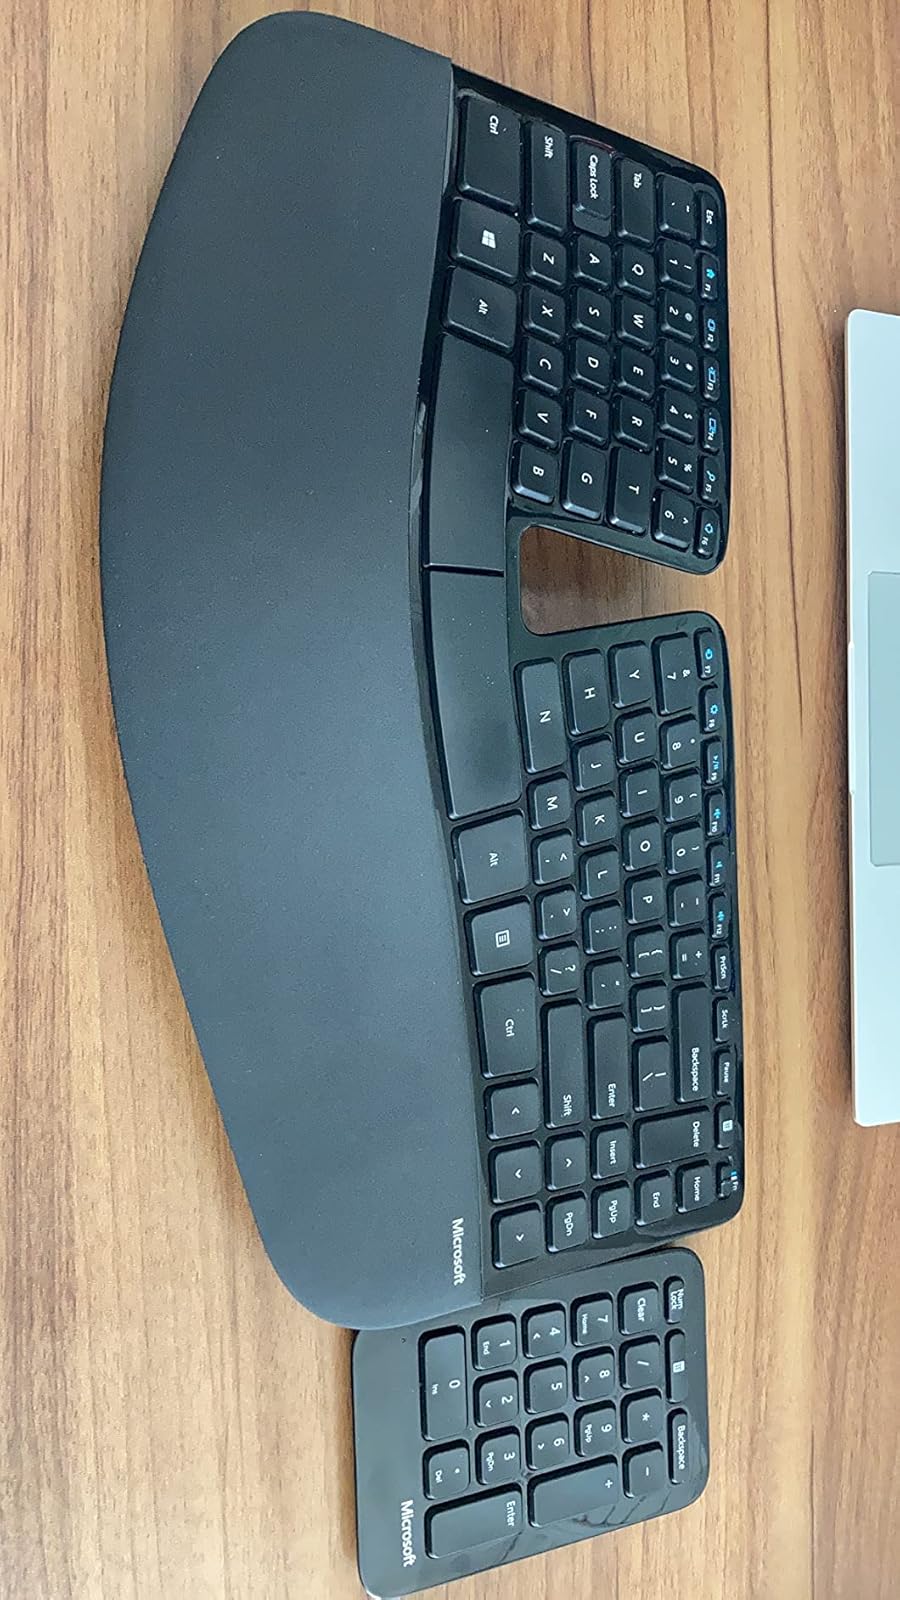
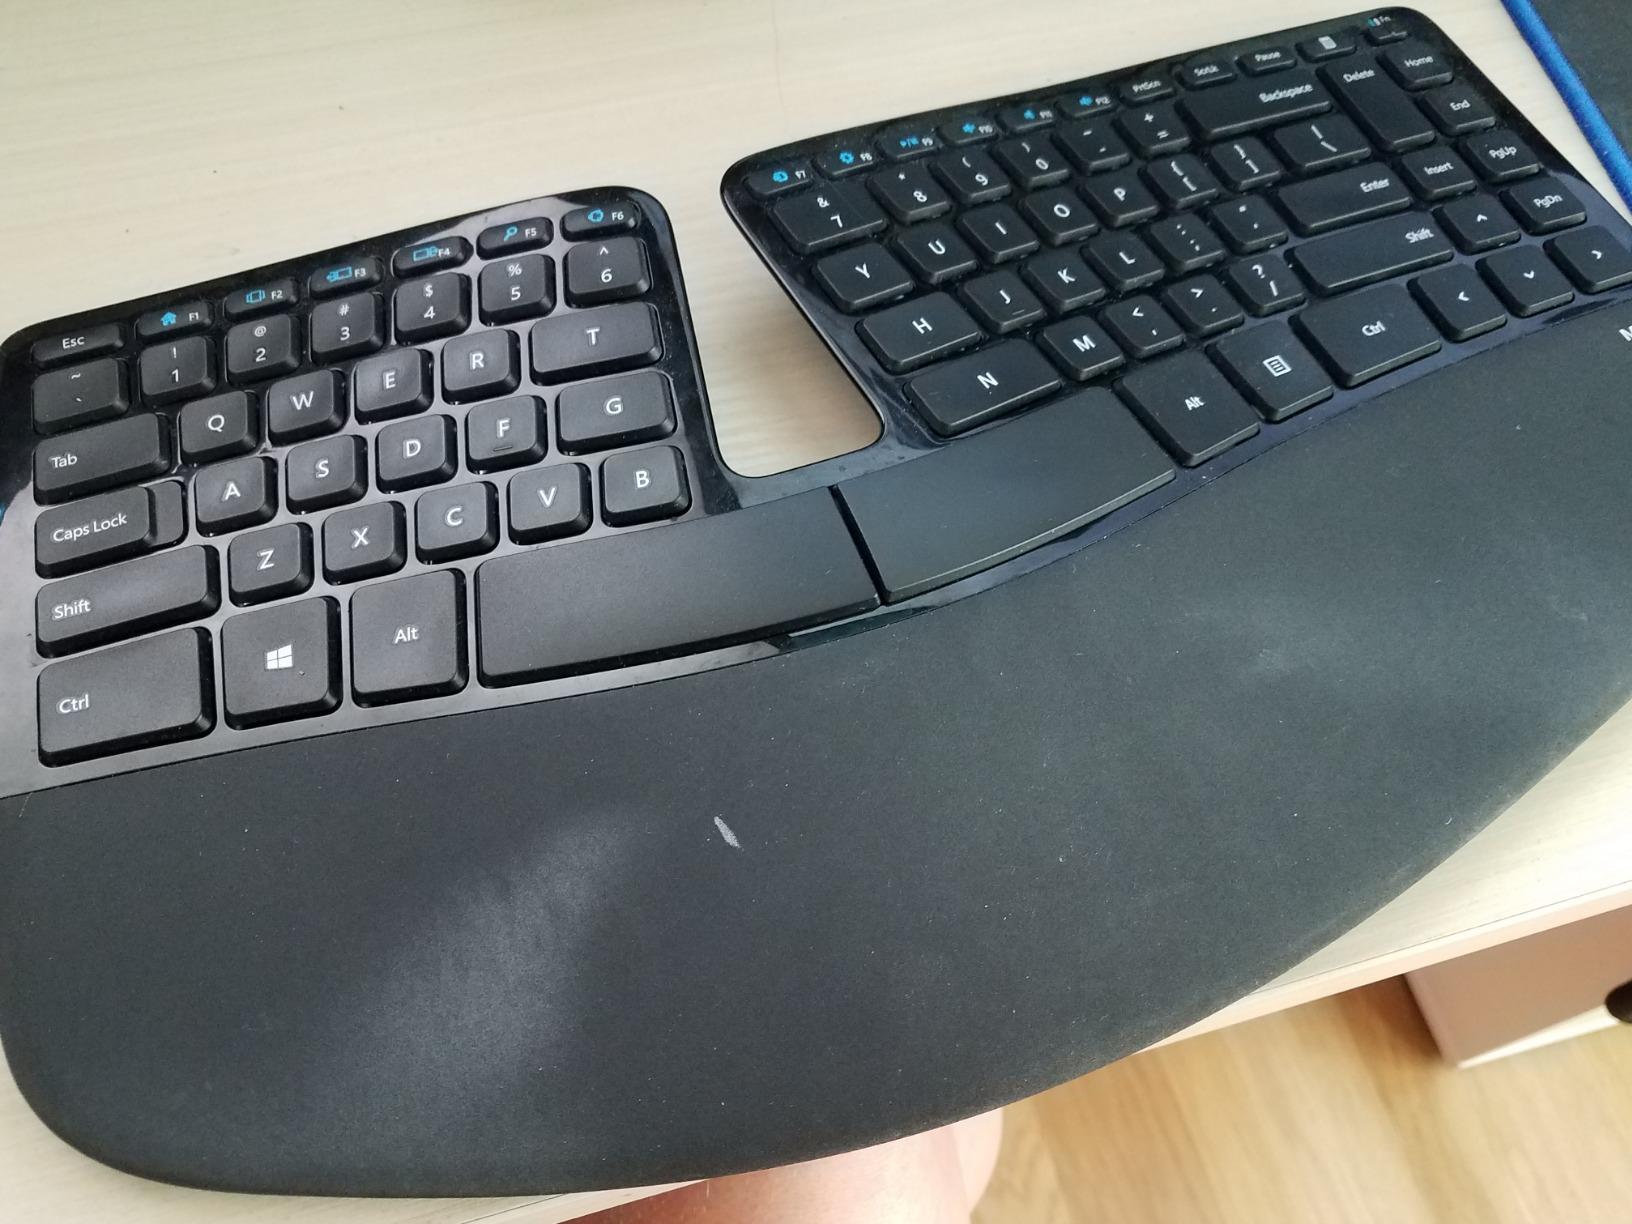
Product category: keyboard
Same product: yes